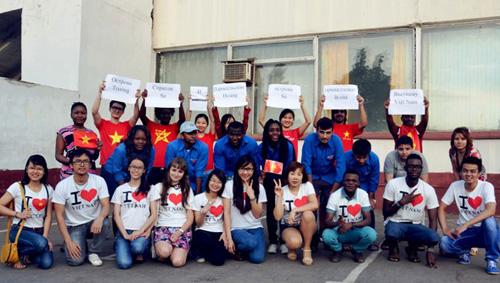
có một nhóm người đang cùng chụp ảnh với nhau